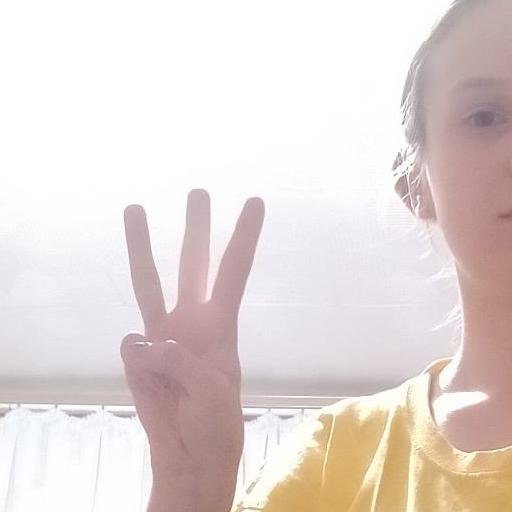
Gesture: three